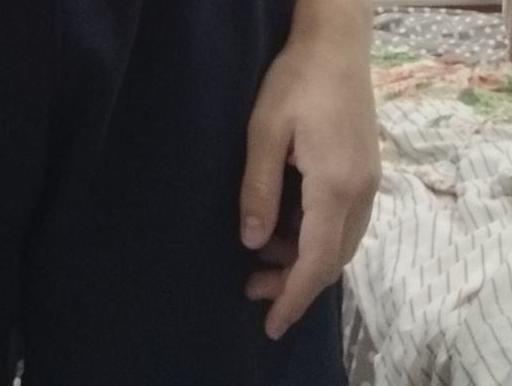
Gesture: no_gesture